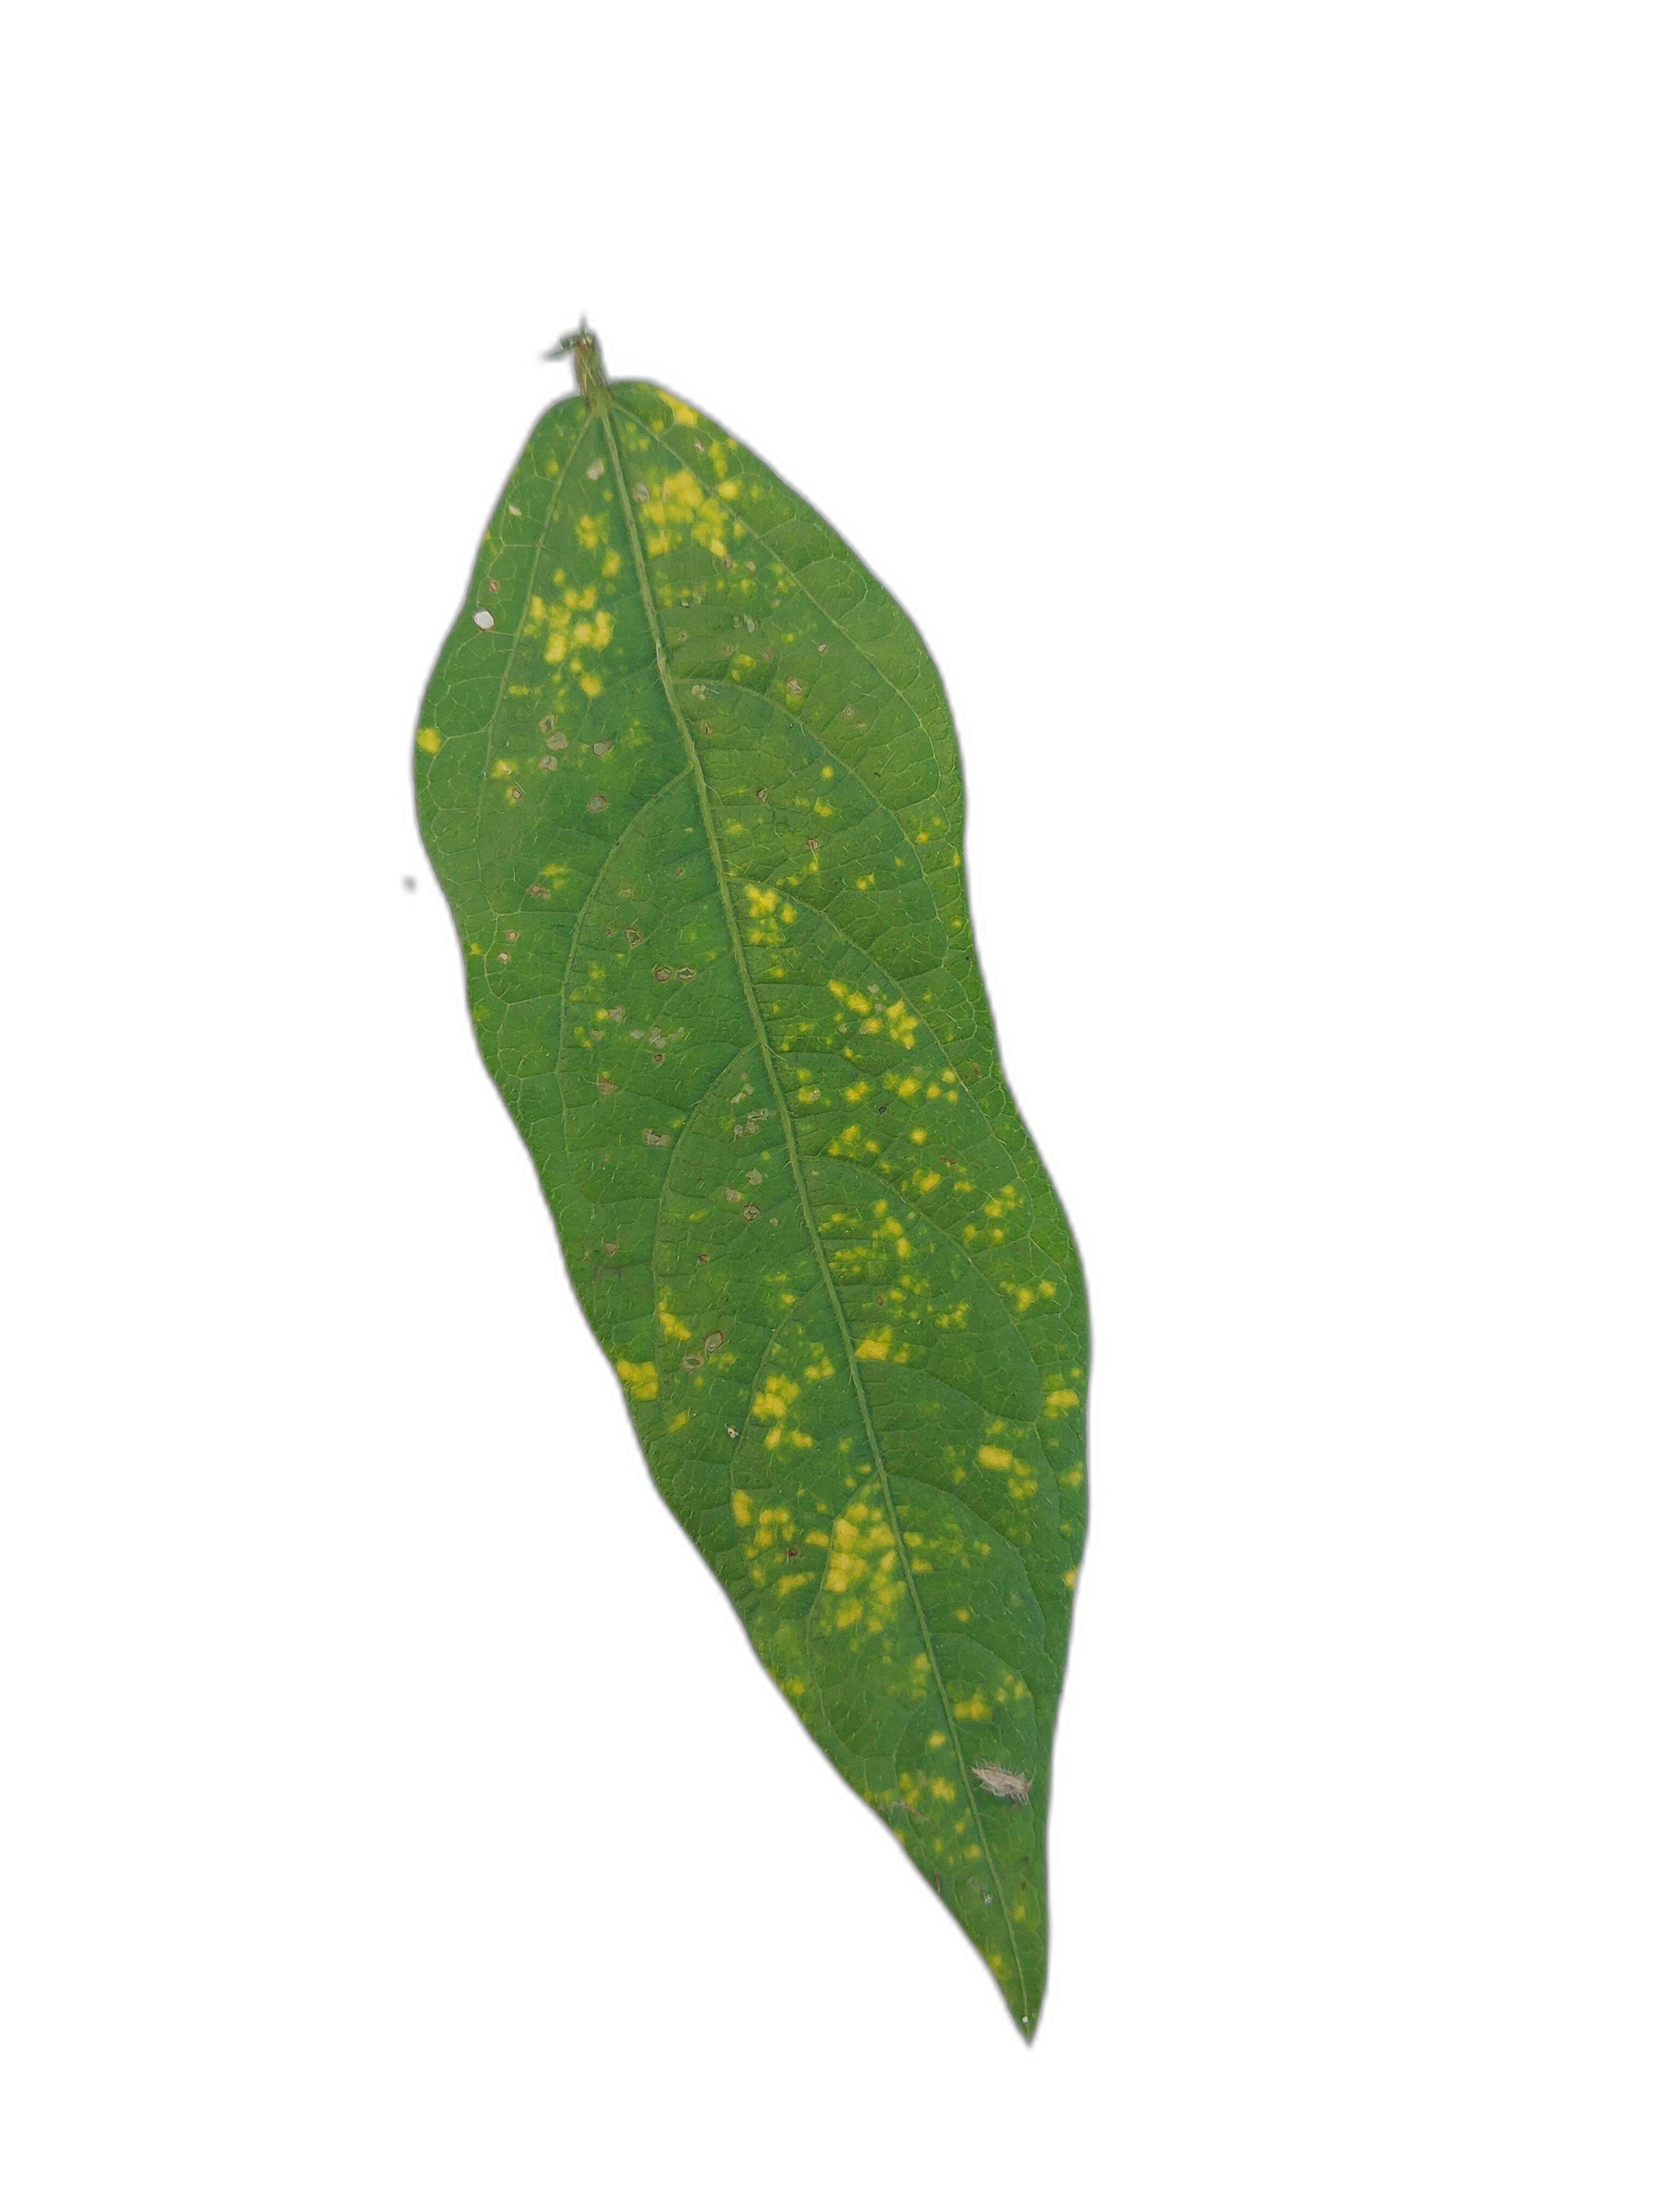
Label: Yellow Mosaic